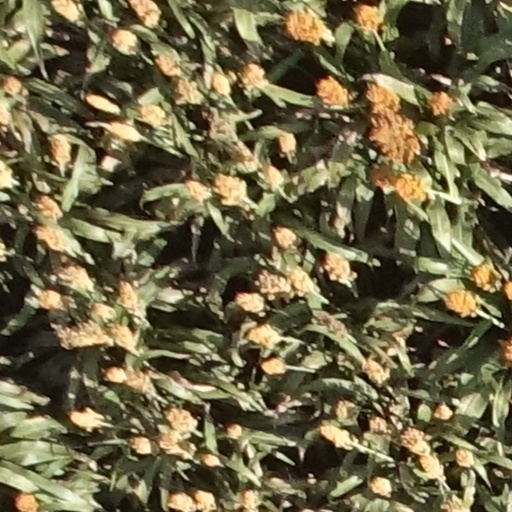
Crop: sorghum